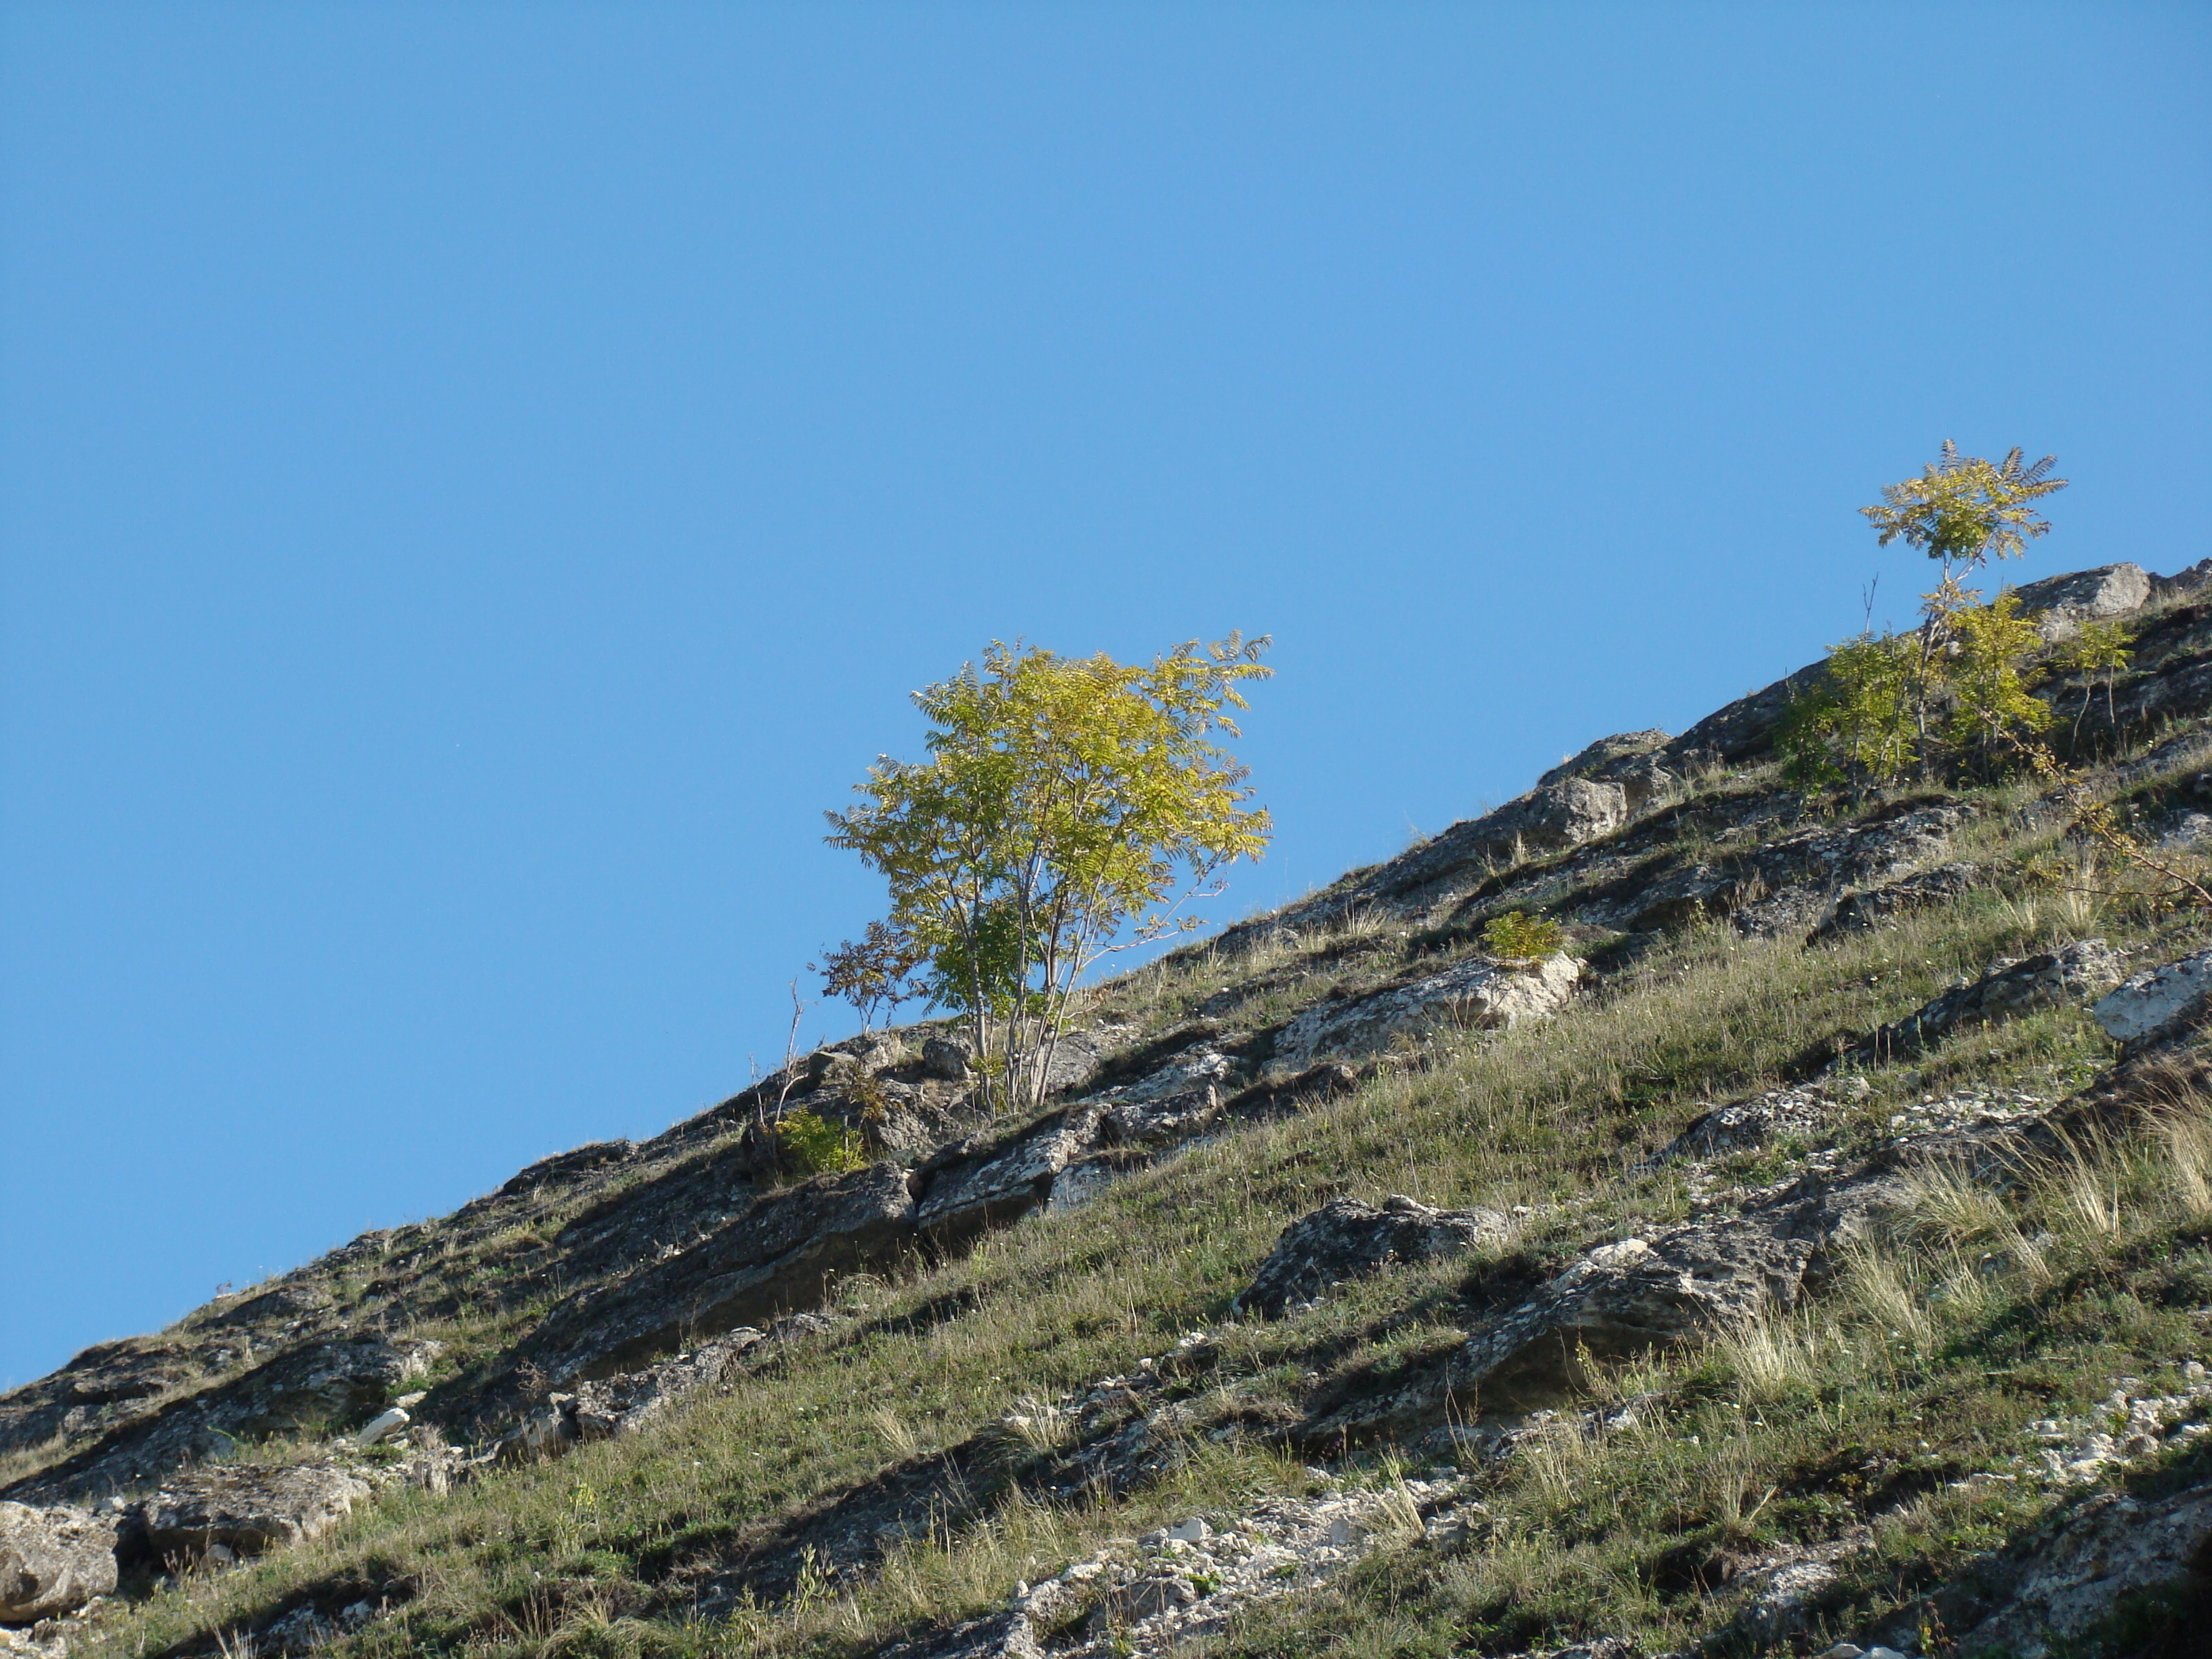
tree, wilderness, mountain, hill, mountain range, travel, cliff, terrain, ridge, vegetation, plateau, sony, ecosystem, dsch9, moldova, landform, geographical feature, mountainous landforms